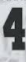
Number: 4